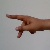
The image shows a hand gesture representing the letter 'P' in Indian Sign Language.